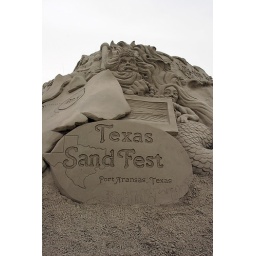
A mountain of sand sculpture by the different competing artist in the Texas Sandfest.